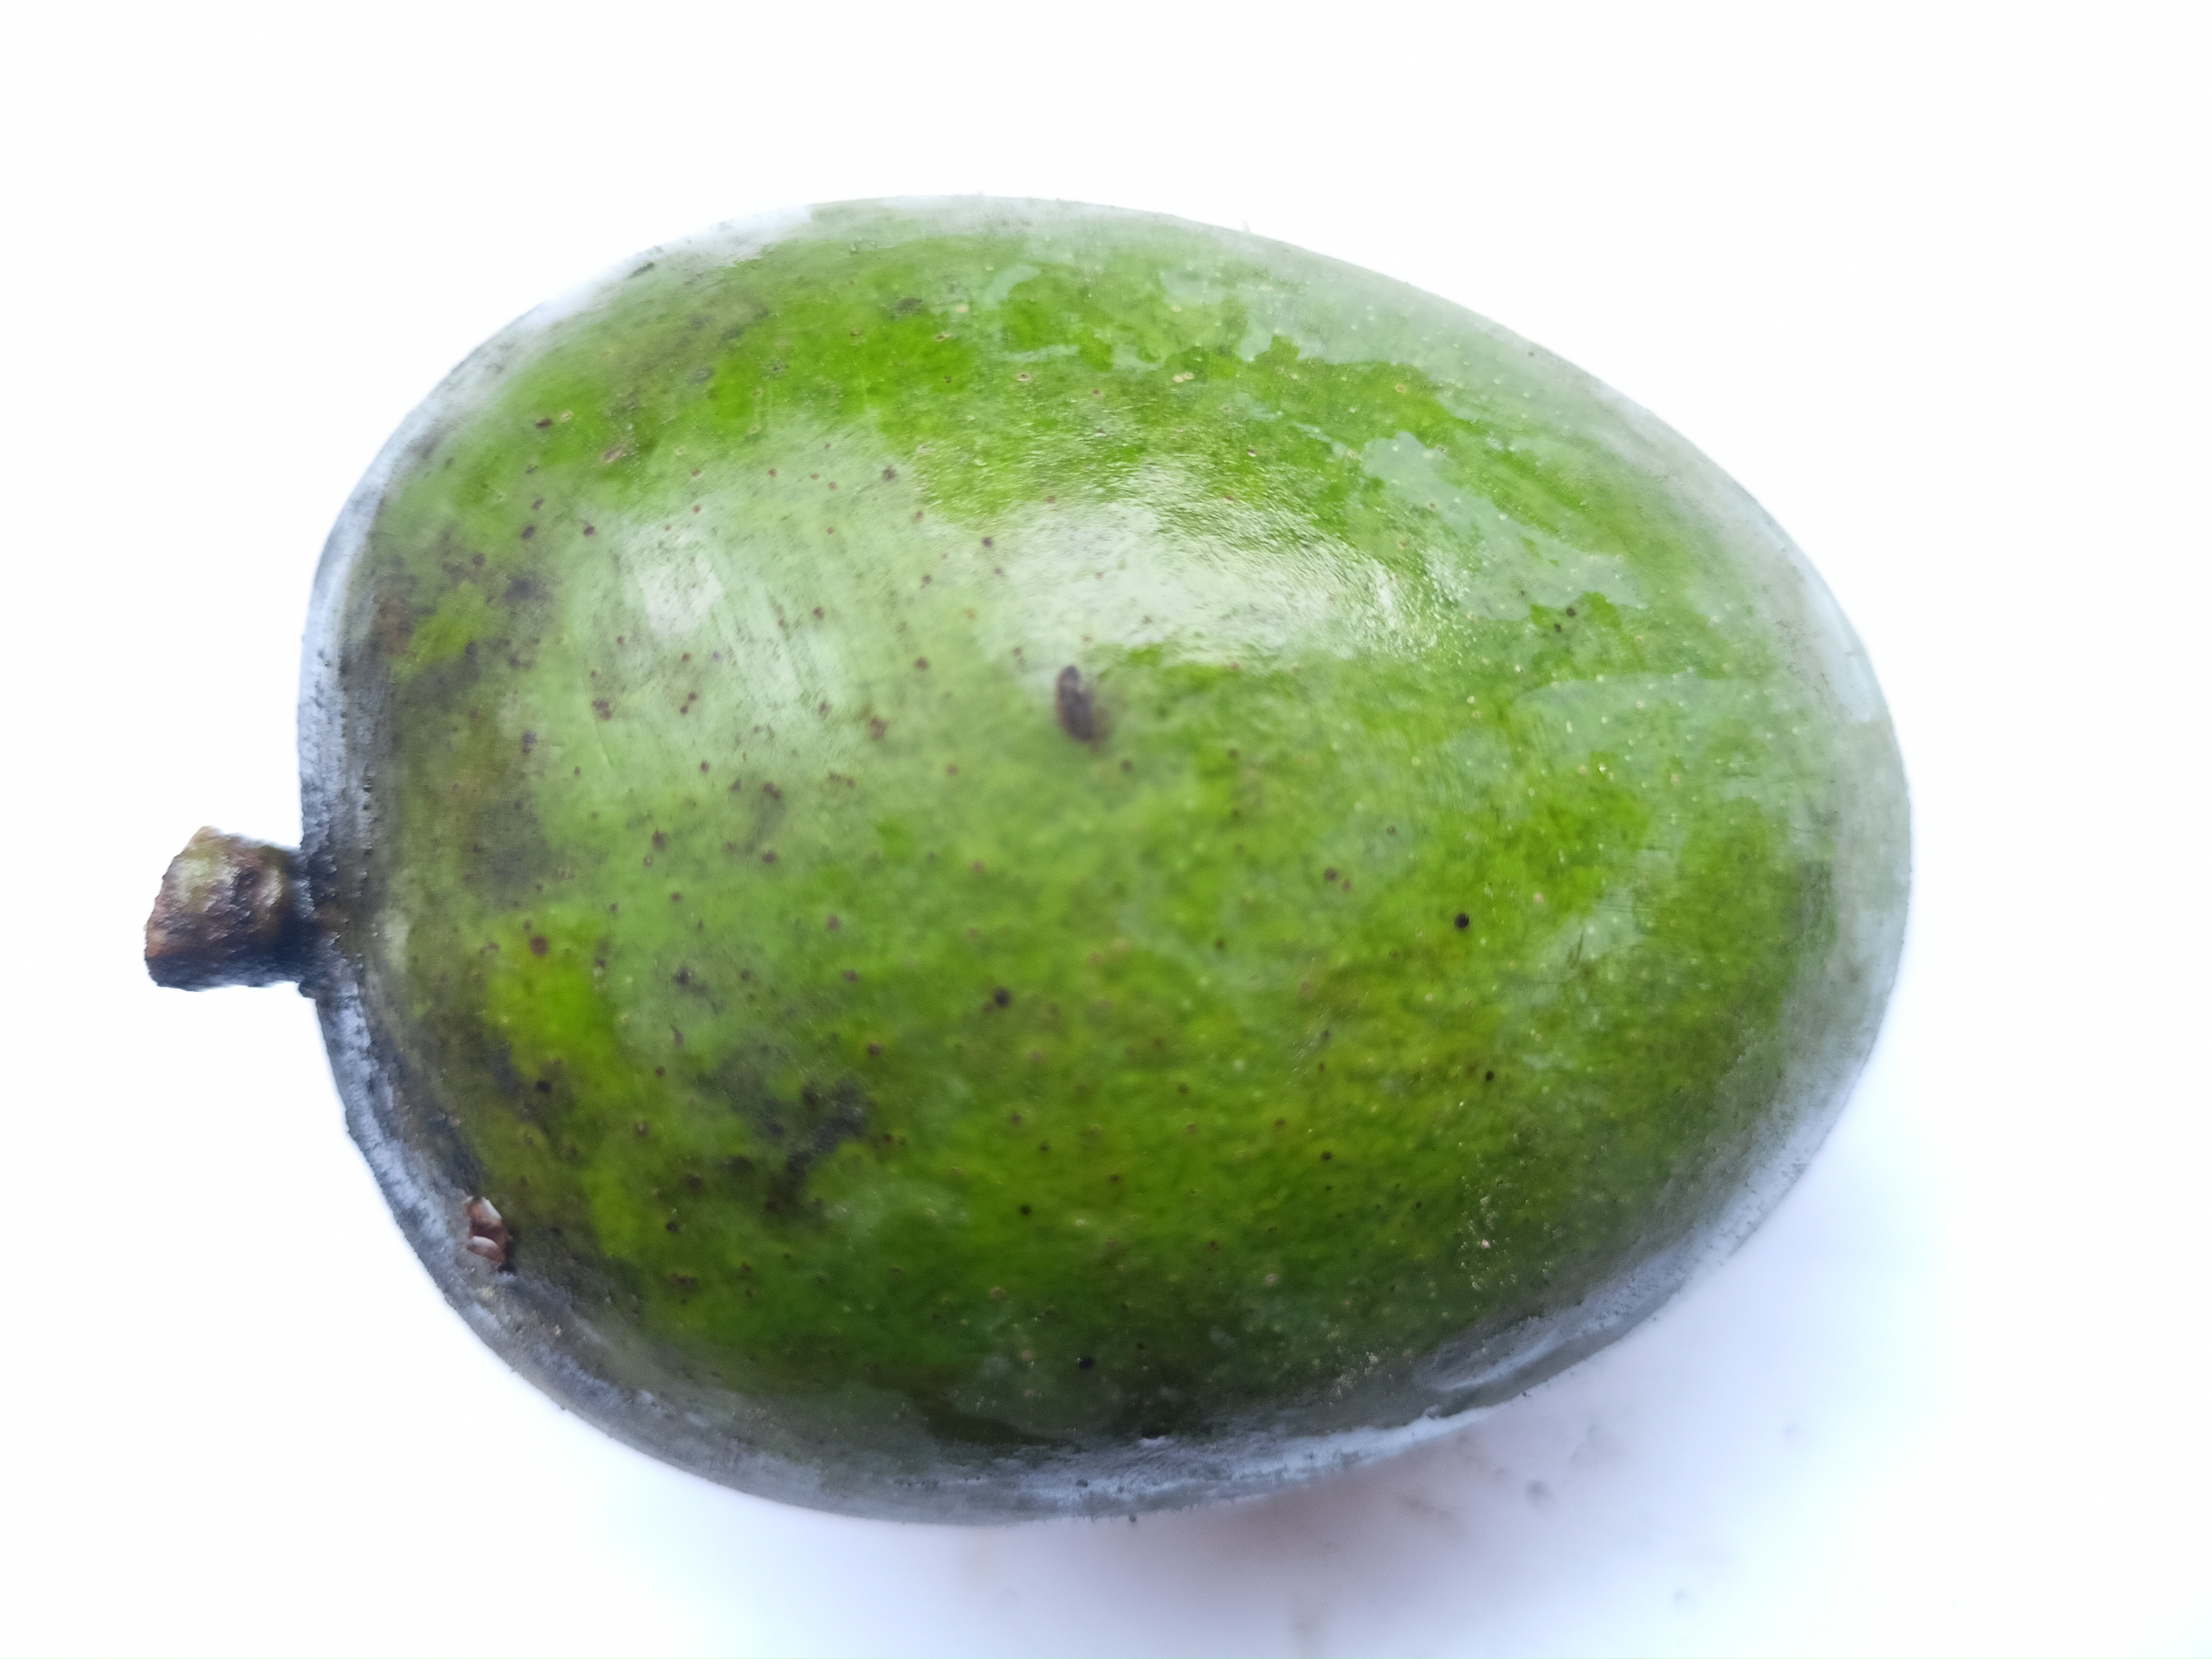
Mango variety: Khrishapat